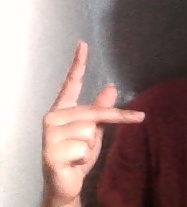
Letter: dha